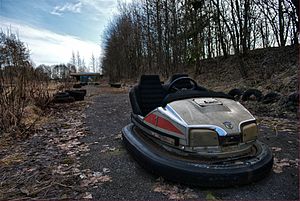
Fun Park Fyn
Forladte radiobiler i 2010.
Fun Park Fyn, tidligere kaldet Fyns Sommerland, er en forladt forlystelsespark otte kilometer nord for Aarup på Fyn.